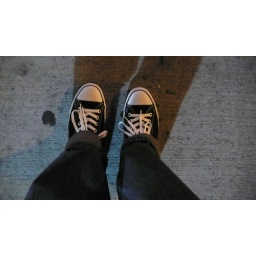
Apparently you have to be a girl to wear sandals in a bar